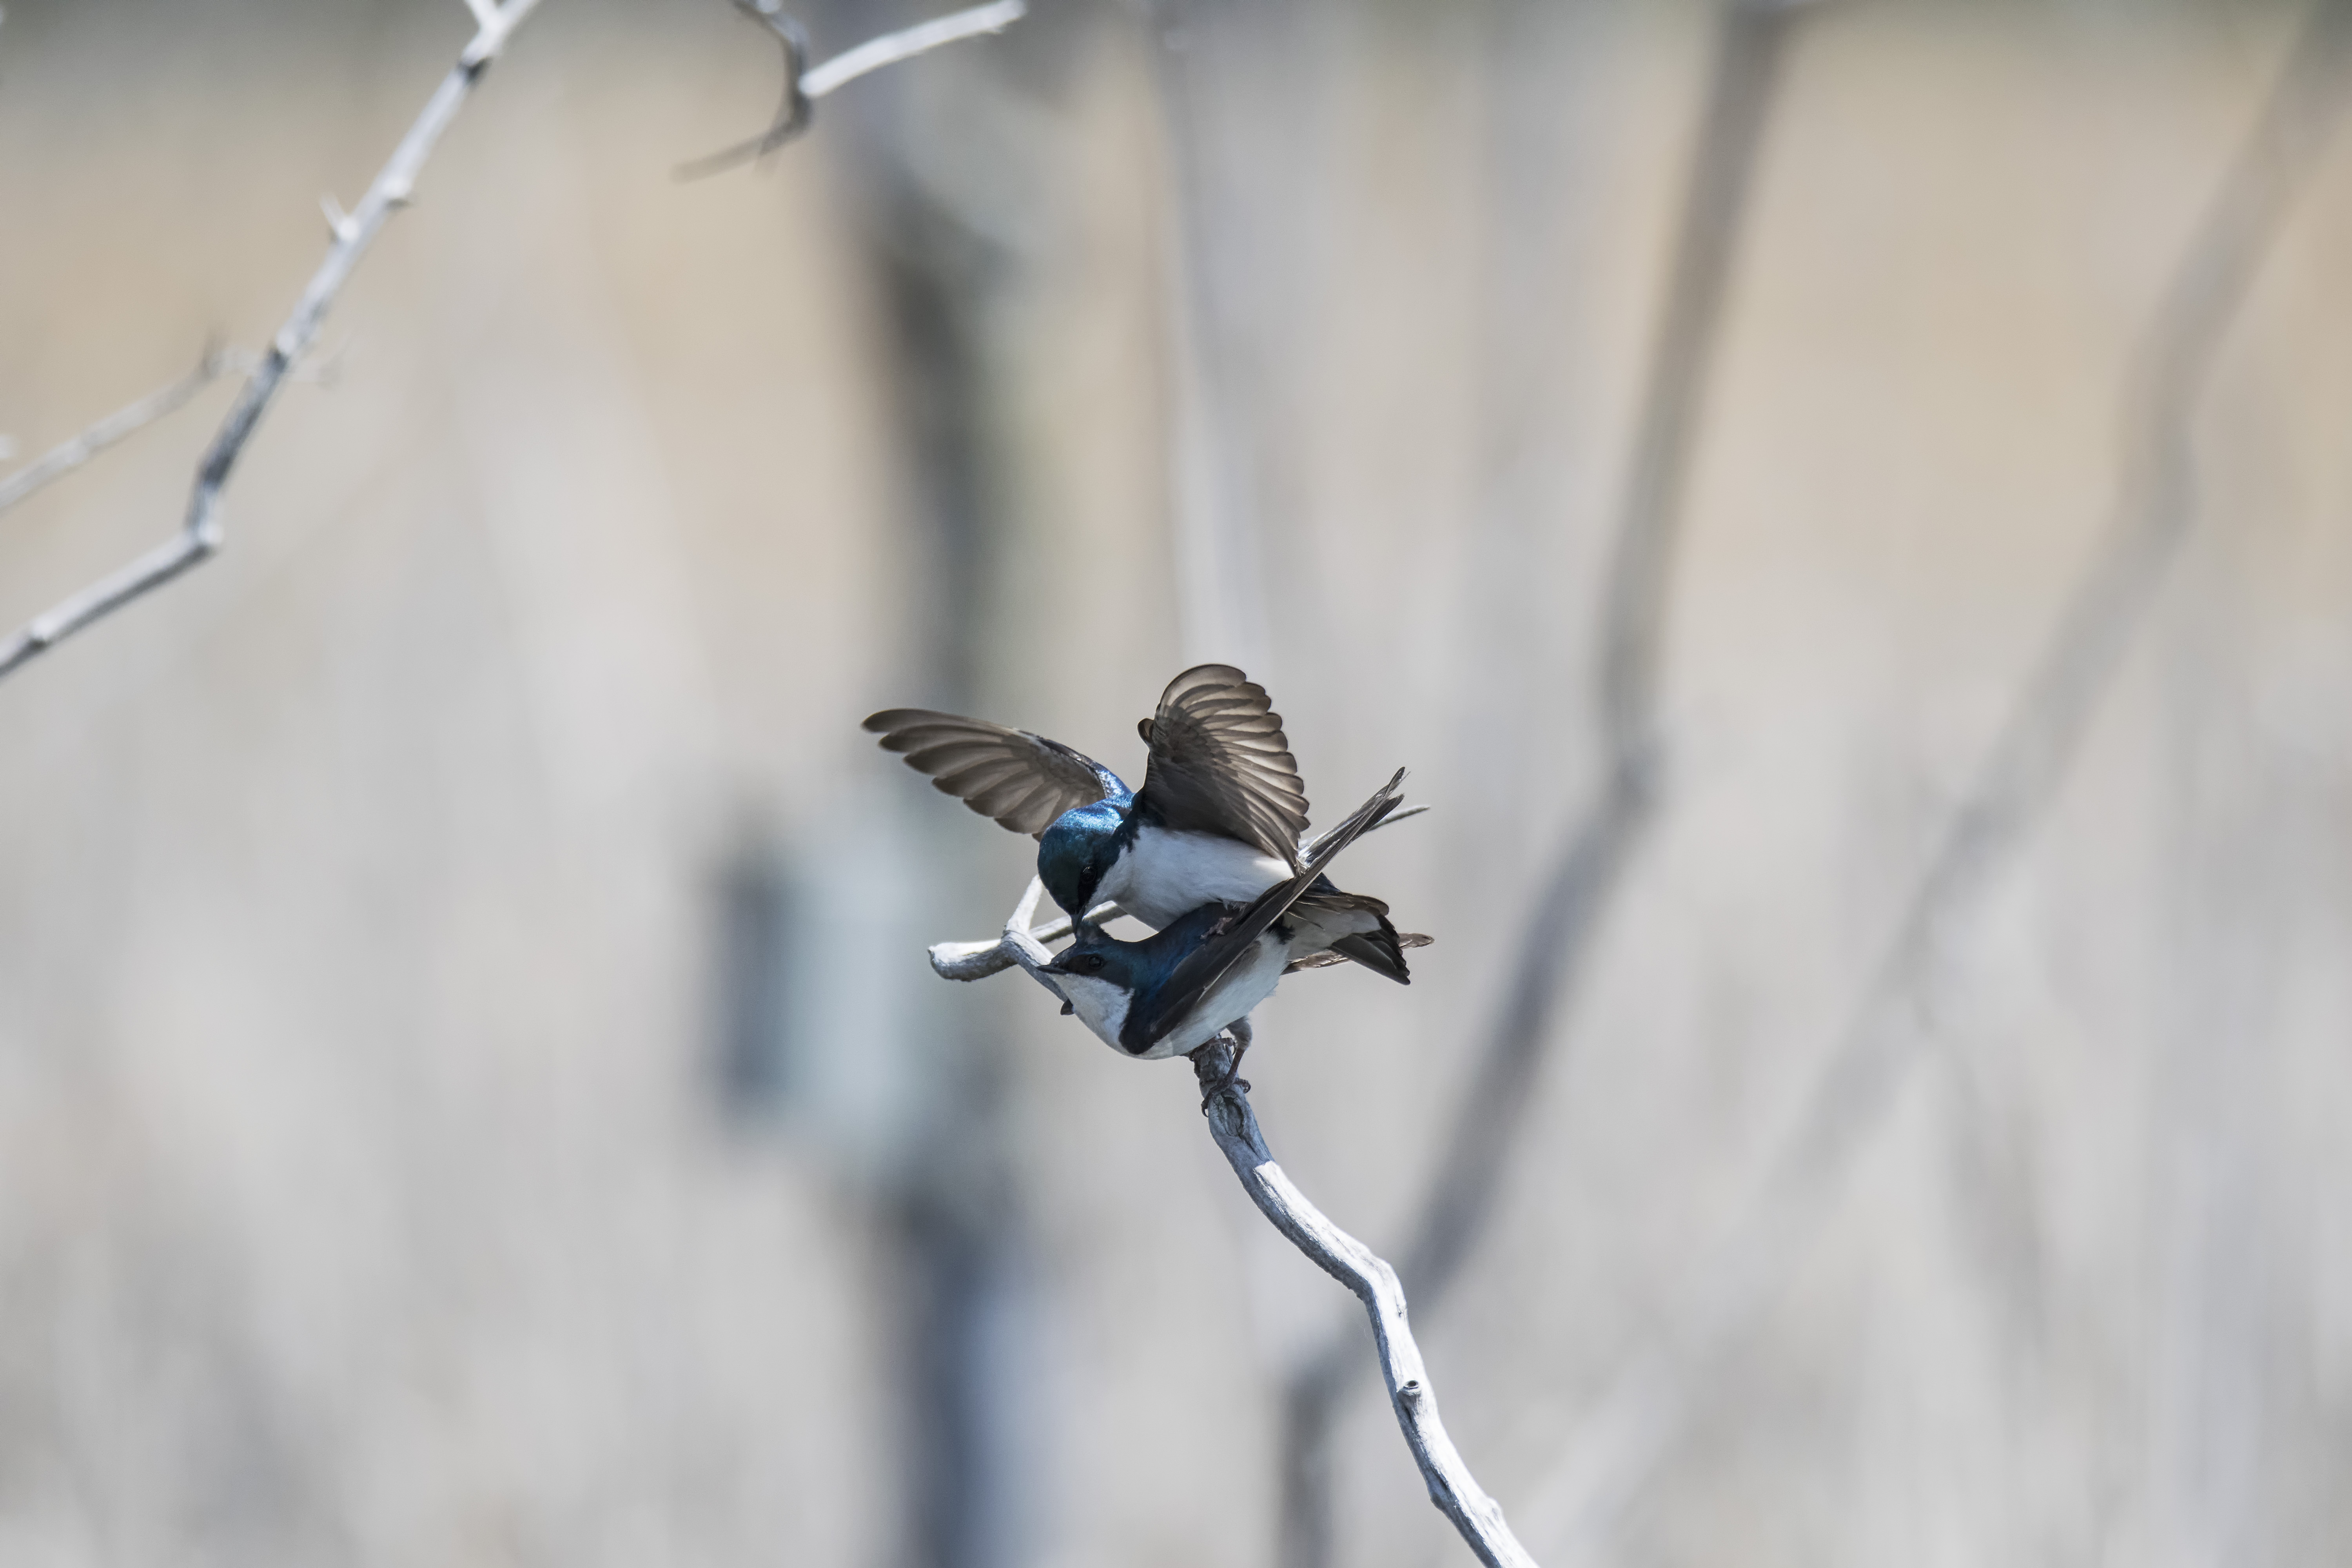
tree, branch, bird, wing, blue, fauna, close up, canada, quebec, sherbrooke, oiseau, hirondelle, bicolore, swallow, macro photography, perching bird